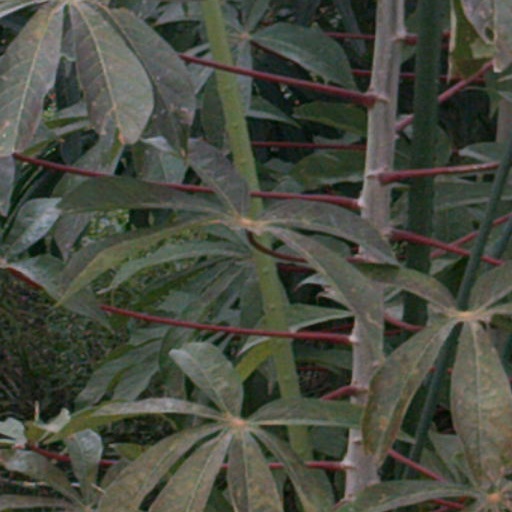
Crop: cassava